Sabatier principle

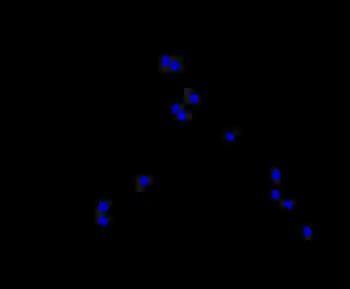
Volcano plot for the decomposition of formic acid on transition metals

In chemistry, the Sabatier principle is a qualitative concept in heterogeneous catalysis named after the French chemist Paul Sabatier. It states that the interactions between the catalyst and the reactants should be "just right"; that is, neither too strong nor too weak. If the interaction is too weak, the molecule will fail to bind to the catalyst and no reaction will take place. On the other hand, if the interaction is too strong, the product fails to dissociate.